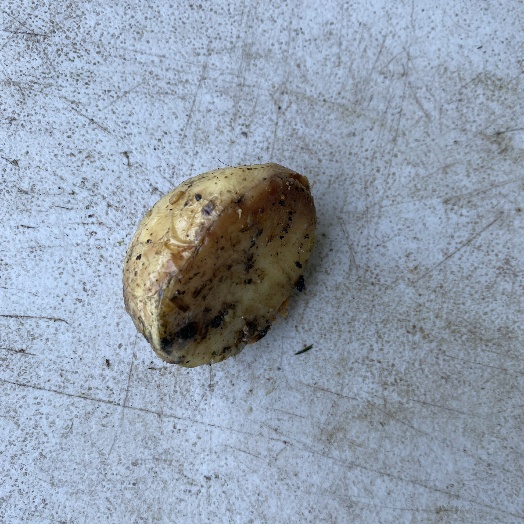
Label: generalcompost